2019 World Rally Championship

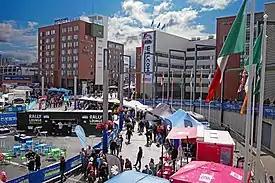
The service park of Rally Finland in 2019.

After the summer break, the World Rally Championship came to the fastest rally on the calendar. Before the rally began, Elfyn Evans withdrew from the rally due to a back injury. Hayden Paddon was scheduled to come back in a third Ford Fiesta WRC, but a heavy crash during testing forced M-Sport Ford to abandon his returning plan. When the event started, championship leader Ott Tänak was first on the road, but sweeping the road did not slow him down. Eventually, he successfully defended the rally with a power stage win to extend his championship lead to twenty-two points. It was the redemption weekend for tornado Tänak, who won his 200th stage victory during the event as well. Esapekka Lappi found his form back after struggling a lot in the first half of the season, finishing second overall in his home rally. Three-time winner Jari-Matti Latvala was leading the rally, but a driving error punctured his rear-left tyre in a right-hand corner, which dropped him down to third. Teammate Kris Meeke also ran wide at the same corner, but he damaged his rear-left suspension and was unable to continue. Although the Northern Irishman rejoined the rally on the final day, he still stopped again as he hit a rock. Following Meeke's retirement, there was an epic battle for the fourth place including defending world Sébastien Ogier, Andreas Mikkelsen and Craig Breen, who returned to championship in a third Hyundai. By virtue of was consistently fast performance, Mikkelsen stood out the other two, with Ogier in fifth. Breen was given a team order that let his championship contender teammate Thierry Neuville by on the leaderboard to take sixth. Teemu Suninen completed the rally following Breen in eighth after struggling to find pace during the weekend, with WRC2 Pro youngster Kalle Rovanperä and WRC2 class winner Nikolay Gryazin rounding out of the top ten. Gus Greensmith was the driver who replaced Paddon, but his rally was ended during SS20 after crashing into a tree.